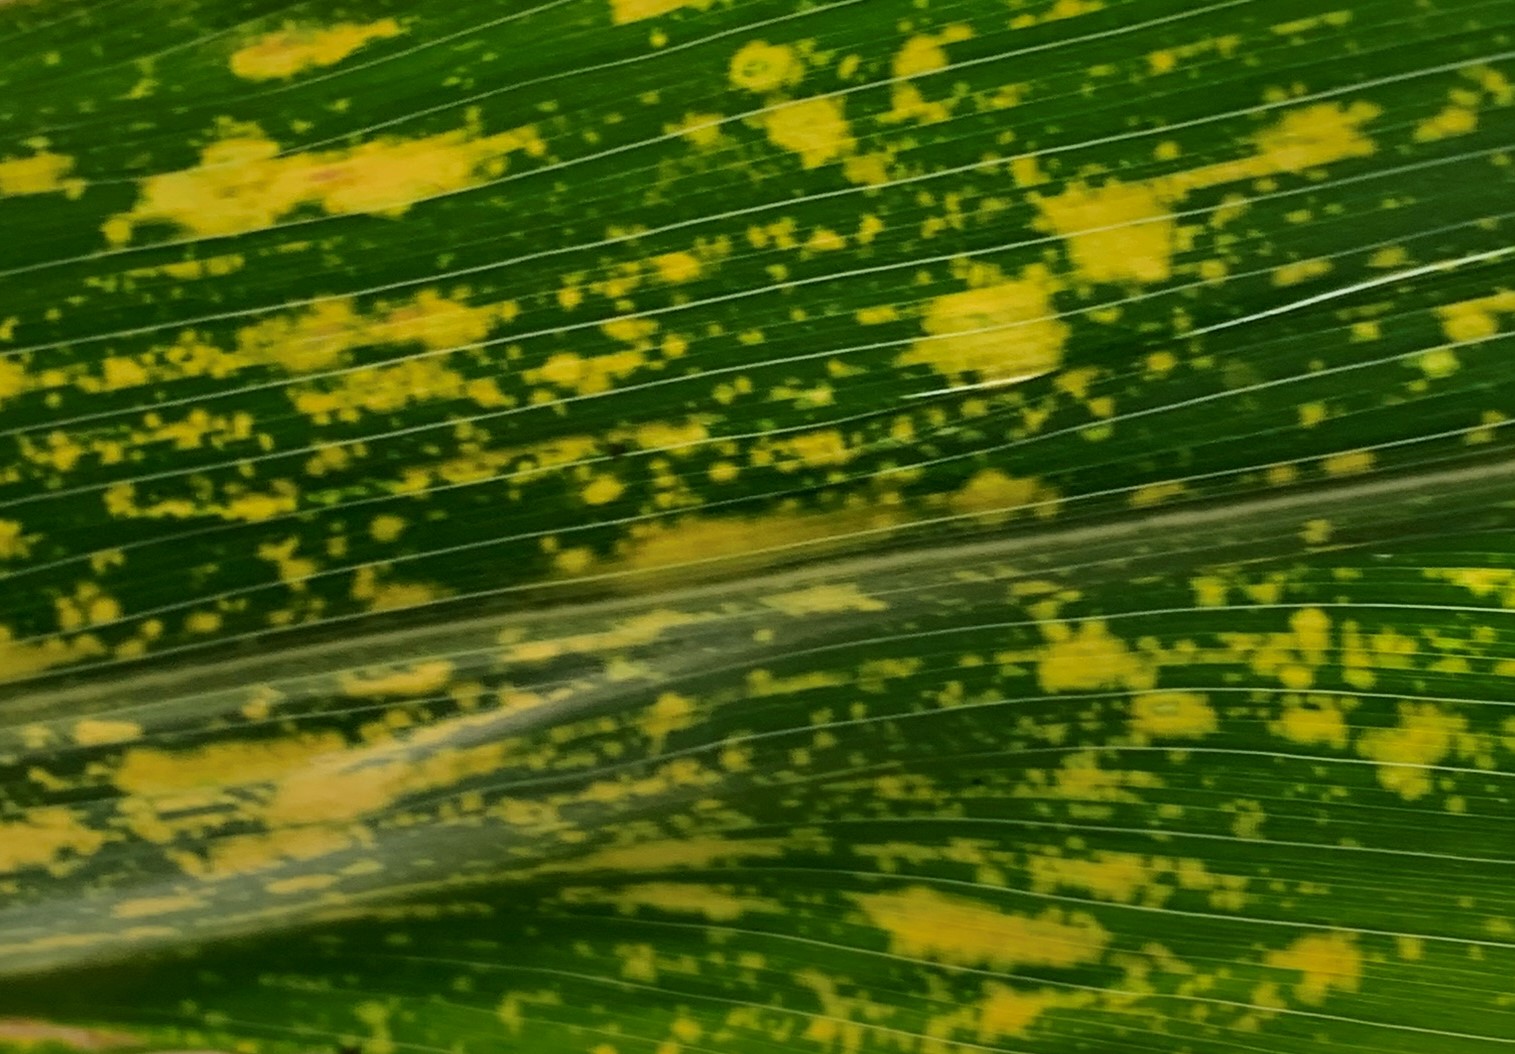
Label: MLN